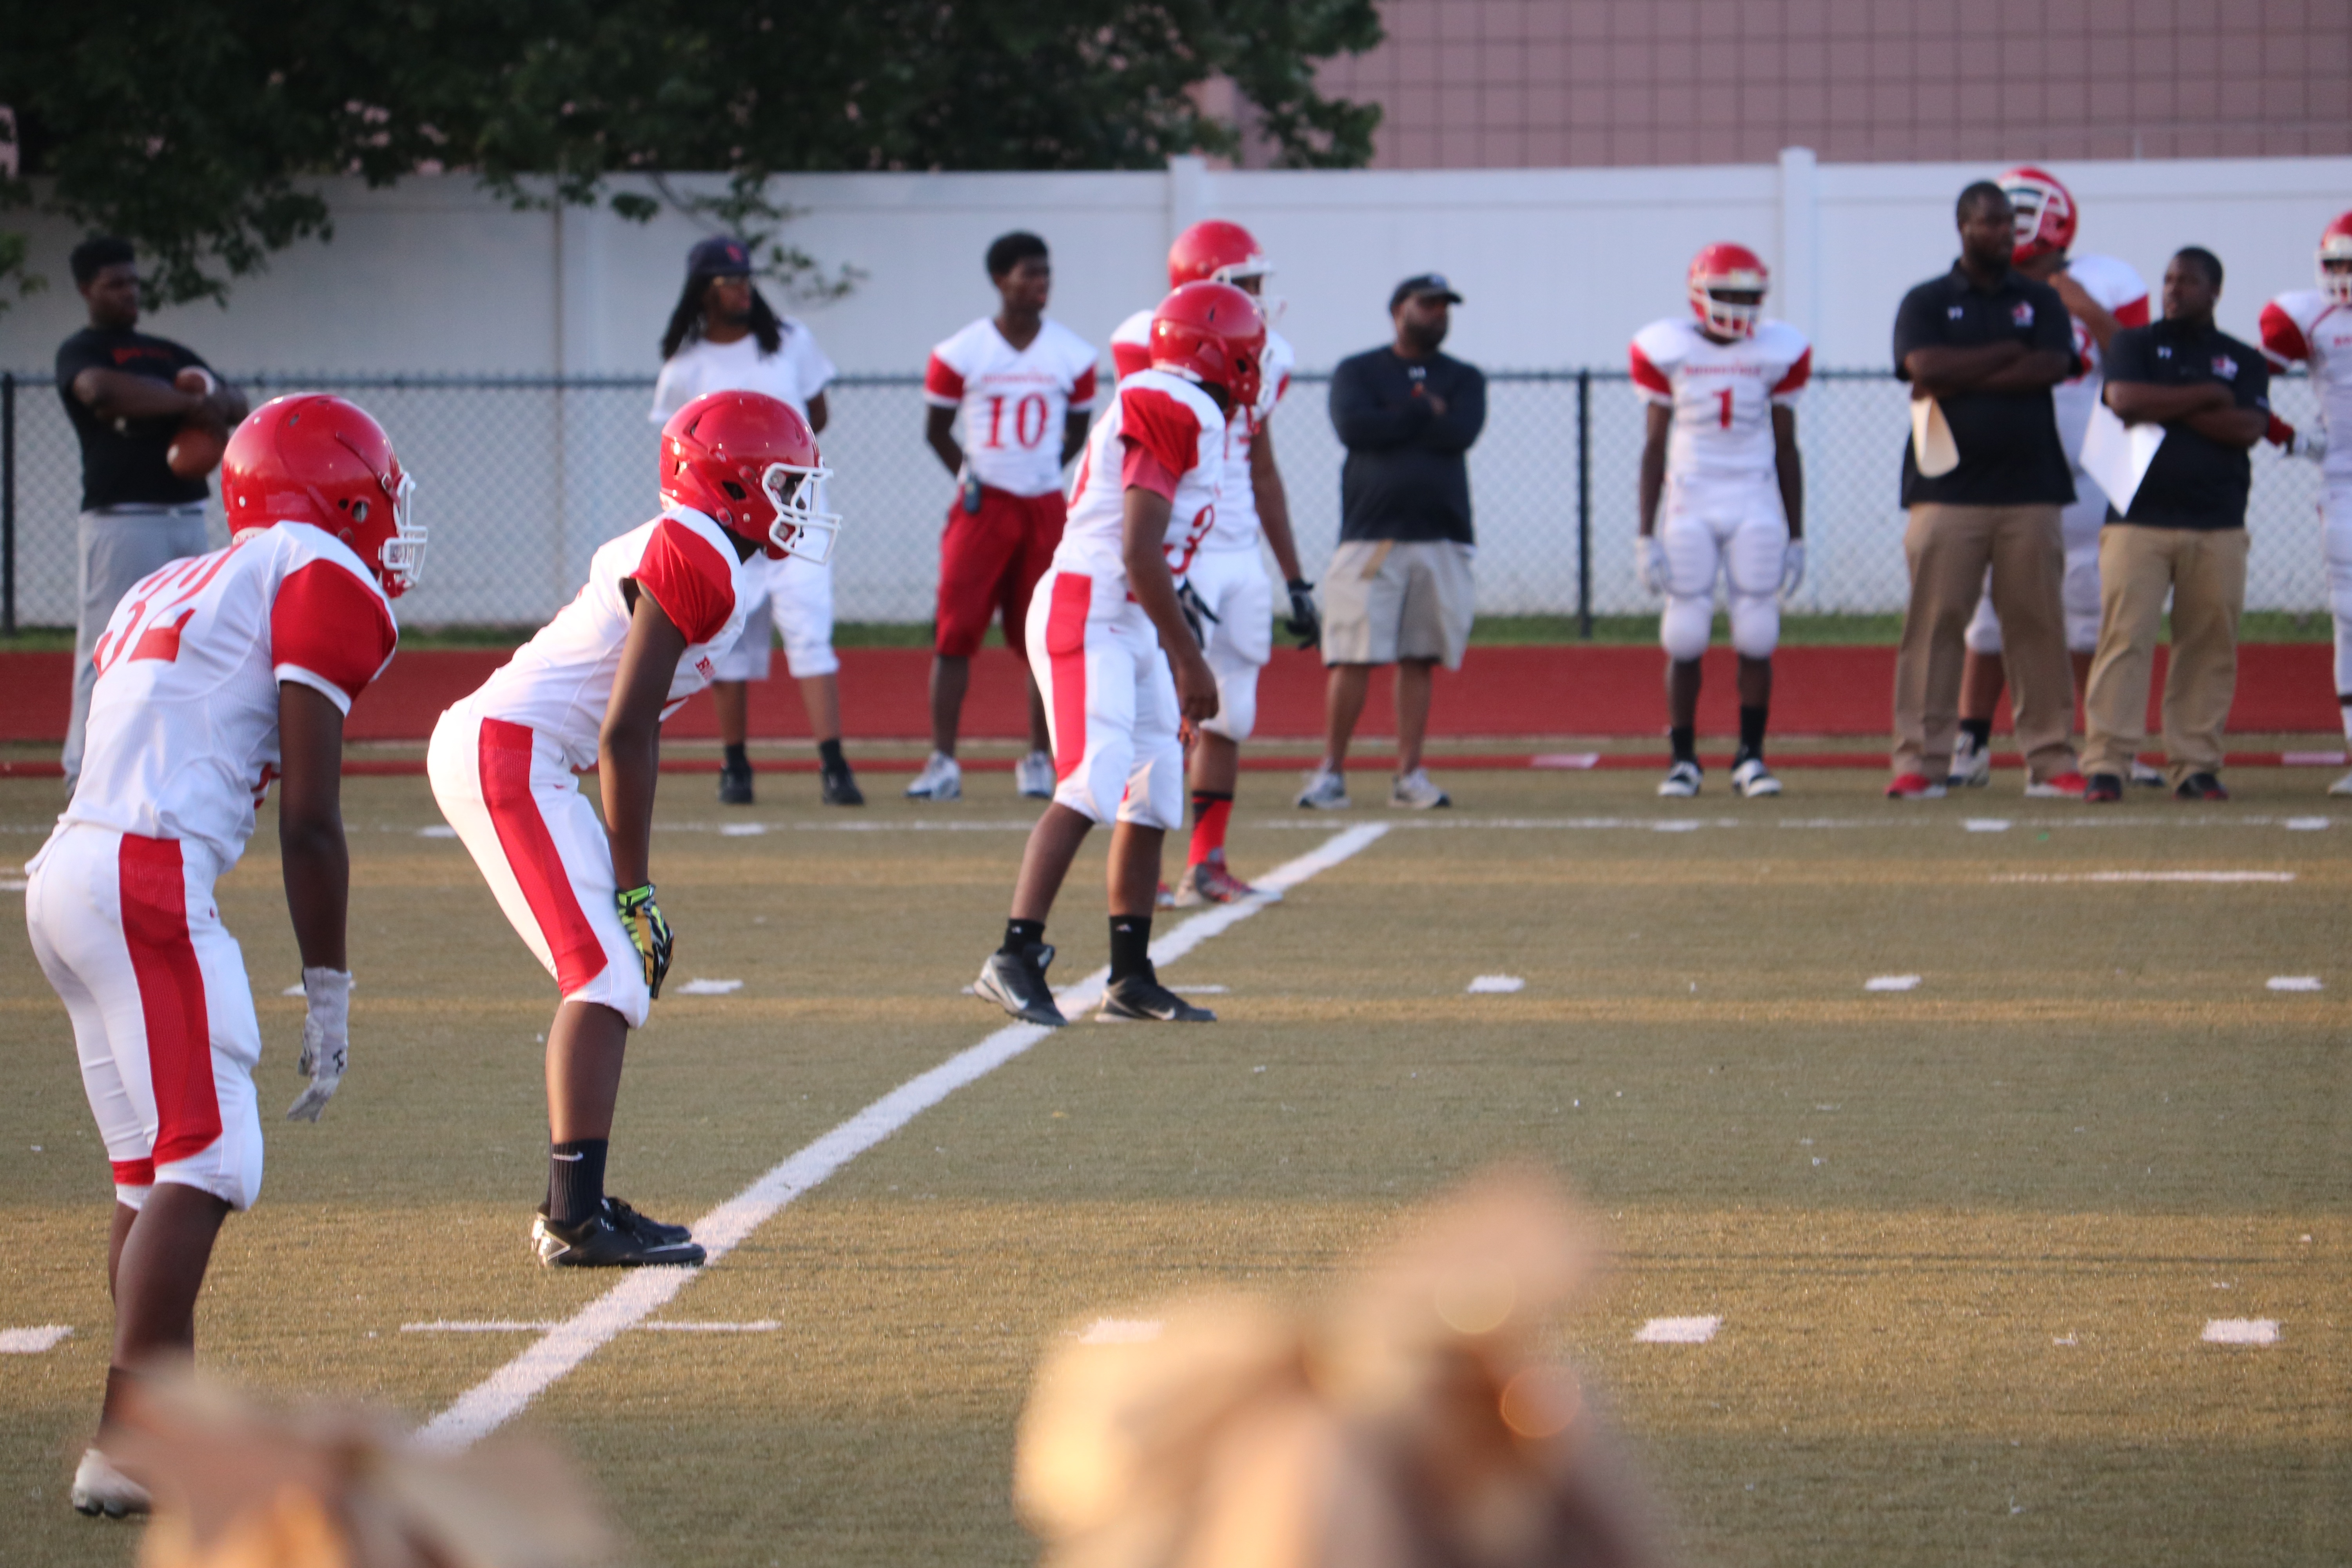
structure, high, soccer, stadium, south, team, american football, sports, school, lutherant, lancer, sport venue, competition event, gridiron football